Sister Vajirā

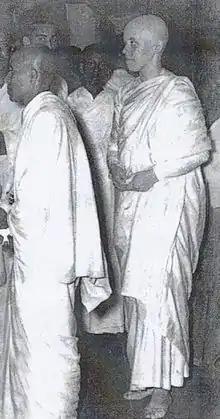

Sister Vajirā (Hannelore Wolf) was a dasa sil mata, a Buddhist ten precept-holder nun in Sri Lanka.